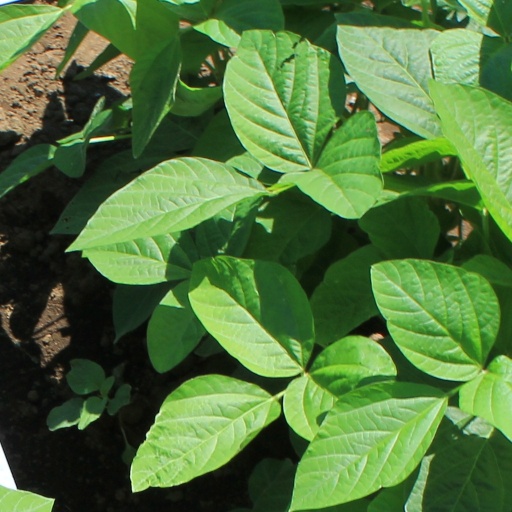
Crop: soybean